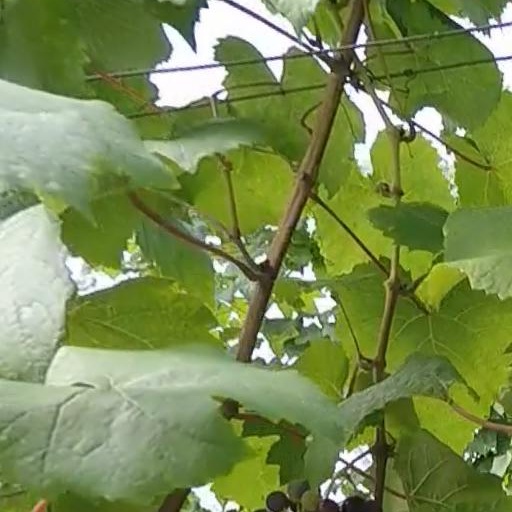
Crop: grape